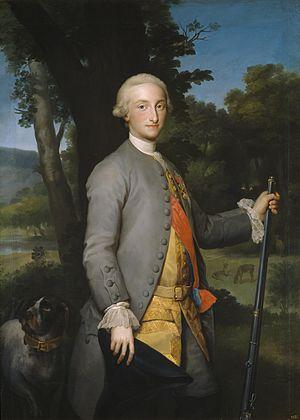
En plus des vice-rois, la liste comprend les plus grands gouverneurs espagnols de la colonie avant la nomination du premier vice-roi ou lorsque ce poste était vacant. Ceux-ci exerçaient toutes les fonctions du vice-roi par intérim.
Anton Raphaël Mengs, né le 12 mars 1728 à Aussig, en Bohême, mort le 29 juin 1779 à Rome, est un peintre et un écrivain d'art allemand, le plus représentatif de la peinture néoclassique.
Luigi Boccherini, né le 19 février 1743 à Lucques et mort le 28 mai 1805 à Madrid, est un compositeur et violoncelliste italien de la période classique. Avec Joseph Haydn et Wolfgang Amadeus Mozart, il est considéré comme l'un des plus importants compositeurs de musique de chambre pour cordes de la seconde moitié du XVIIIᵉ siècle.
Cet article donne la liste des héritiers successifs du trône de Navarre depuis l'avènement de García V en 1134 jusqu'à l'abdication de Charles IV en 1830 pour la Basse-Navarre et la dissolution du titre d'Isabelle Iʳᵉ en 1833 pour la Haute-Navarre. Contrairement à d'autres monarchies, les règles de succession n'ont pas inclus la loi salique, mais la primogéniture cognatique avec préférence masculine. Les héritiers mâles ont porté le titre de prince de Viane, créé en 1423 sur décision du roi Charles III en faveur du premier descendant mâle du monarque.